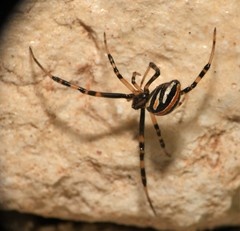
Species: Lactrodectus_hesperus